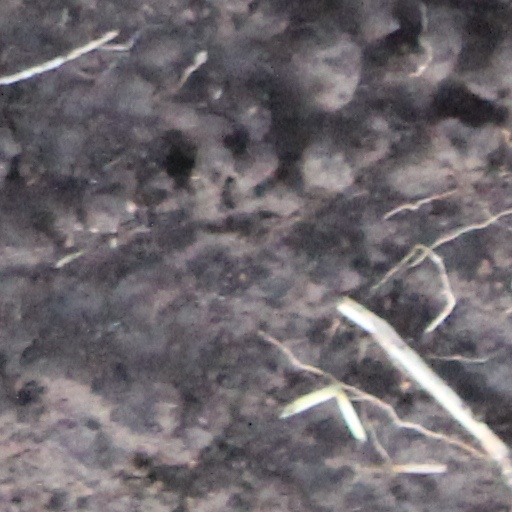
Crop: wheat